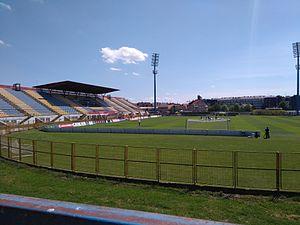
Le stade Sport-recreative centre Zaprešić est un stade multisports situé à Zaprešić en Croatie. Le plus prominant utilisateur du stade est club de football du NK Inter Zaprešić.